Mohamed Omar Hagi Mohamoud

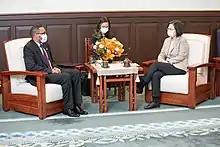
Mohamed Omar Hagi Mohamoud (left) meeting with Taiwanese President Tsai Ing-wen (right) on the morning of October 12, 2020.

Prior foreign diplomatic posting, Mohamed was a Senior Political Adviser at the Ministry of Foreign Affairs and International Cooperation of the Republic of Somaliland. He also served the Ministry of Finance Development as a Senior Policy Adviser on strategic planning and the macroeconomic policy reform. Prior to his public career, Mohamed worked as an Executive Director, Programme Manager and a senior policy adviser for international and United Nations agencies in Somaliland and abroad.